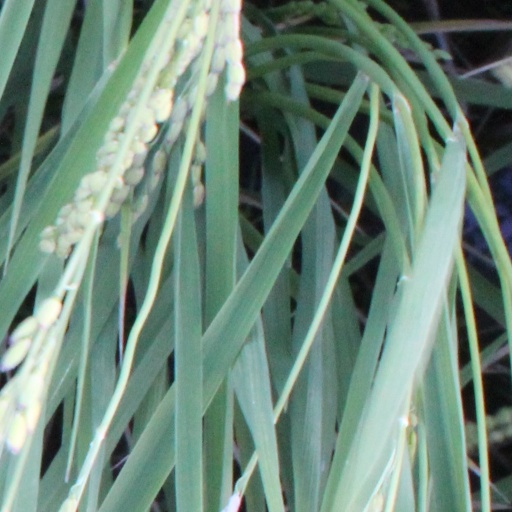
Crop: rice